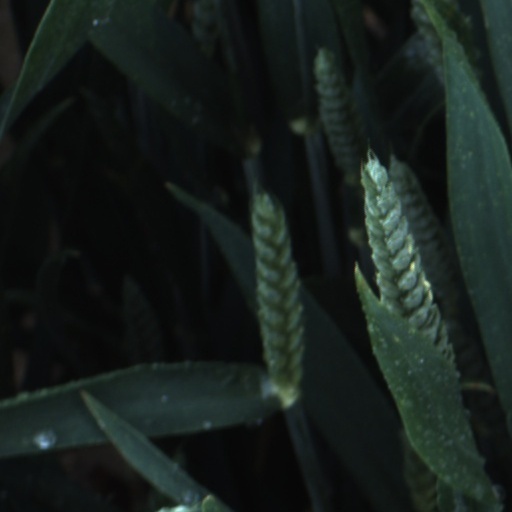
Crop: wheat